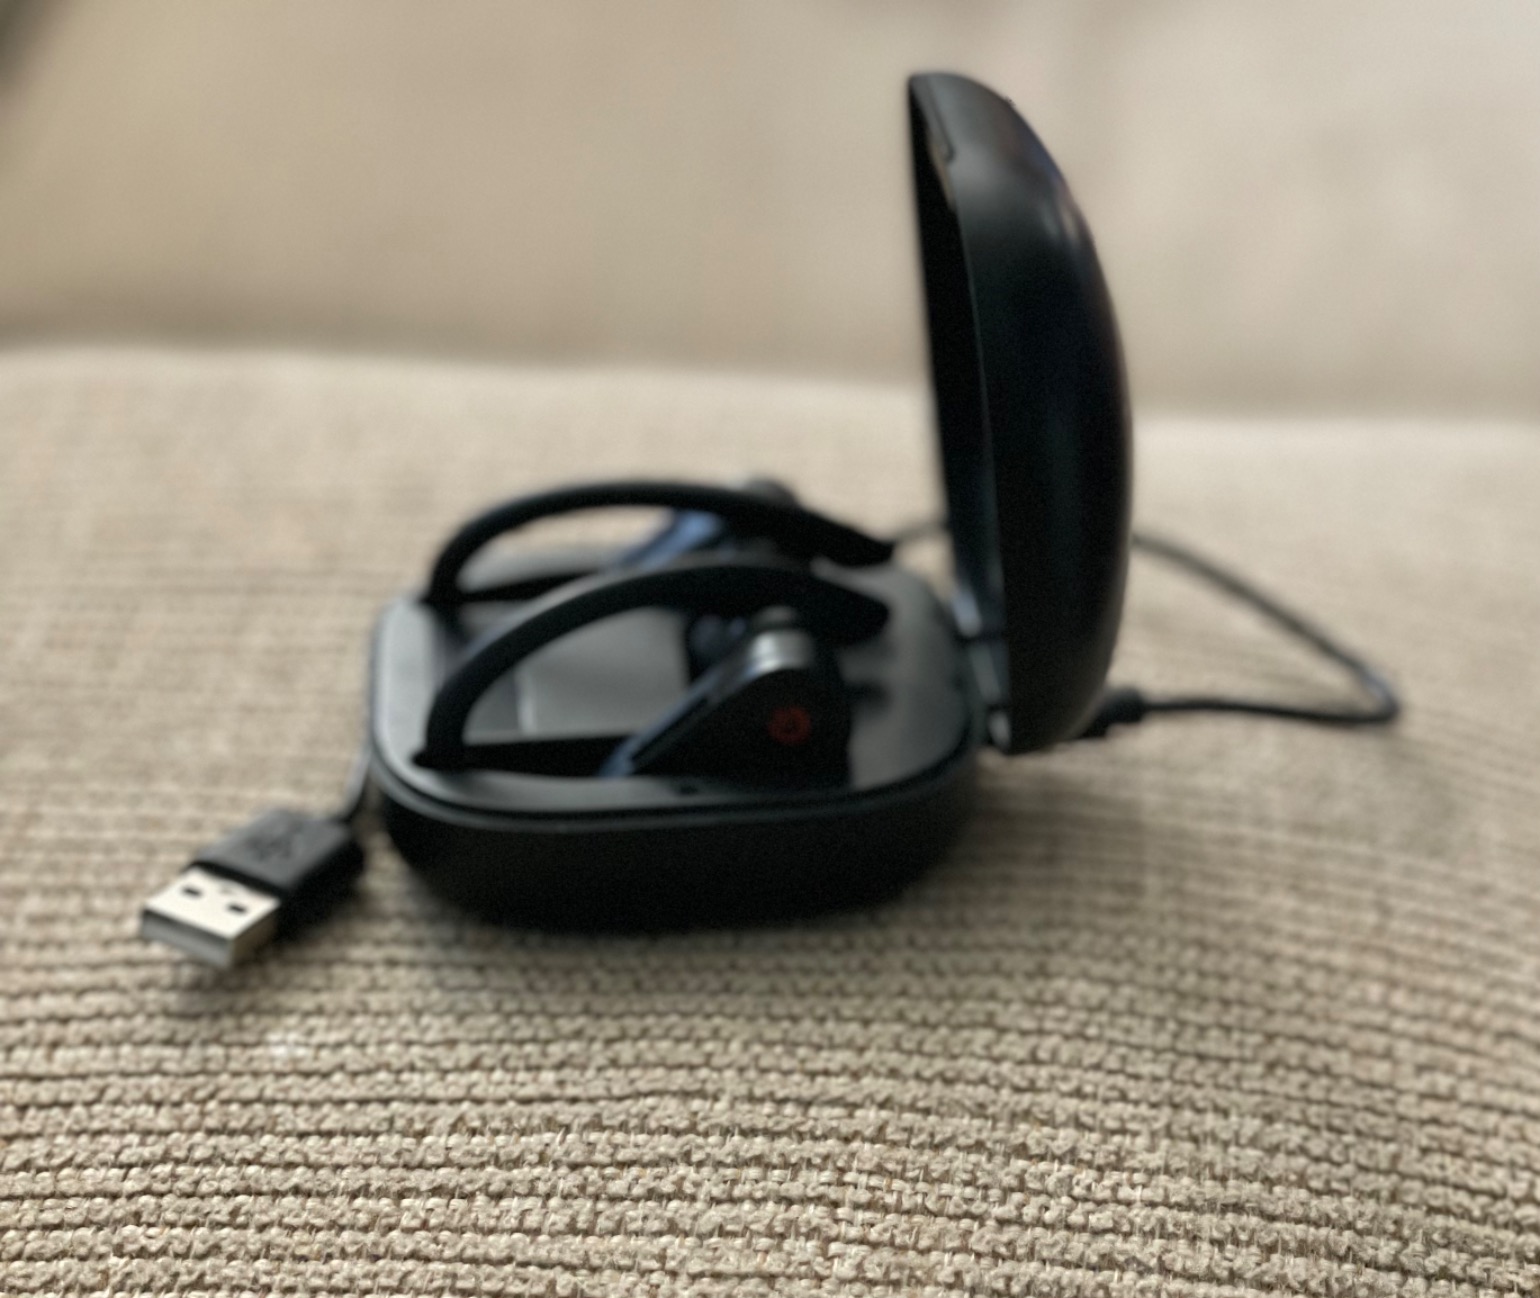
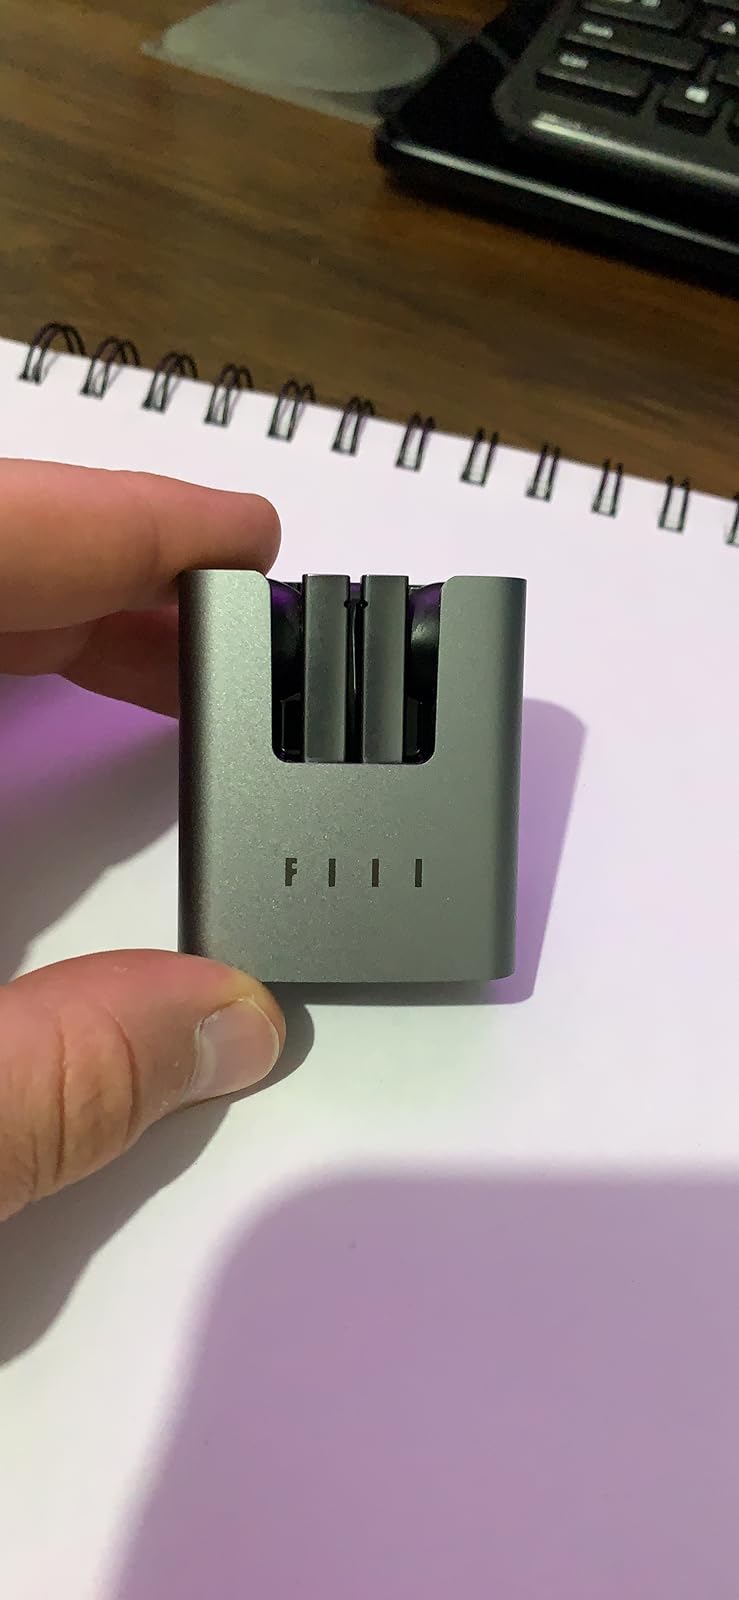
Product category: earbuds
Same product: no